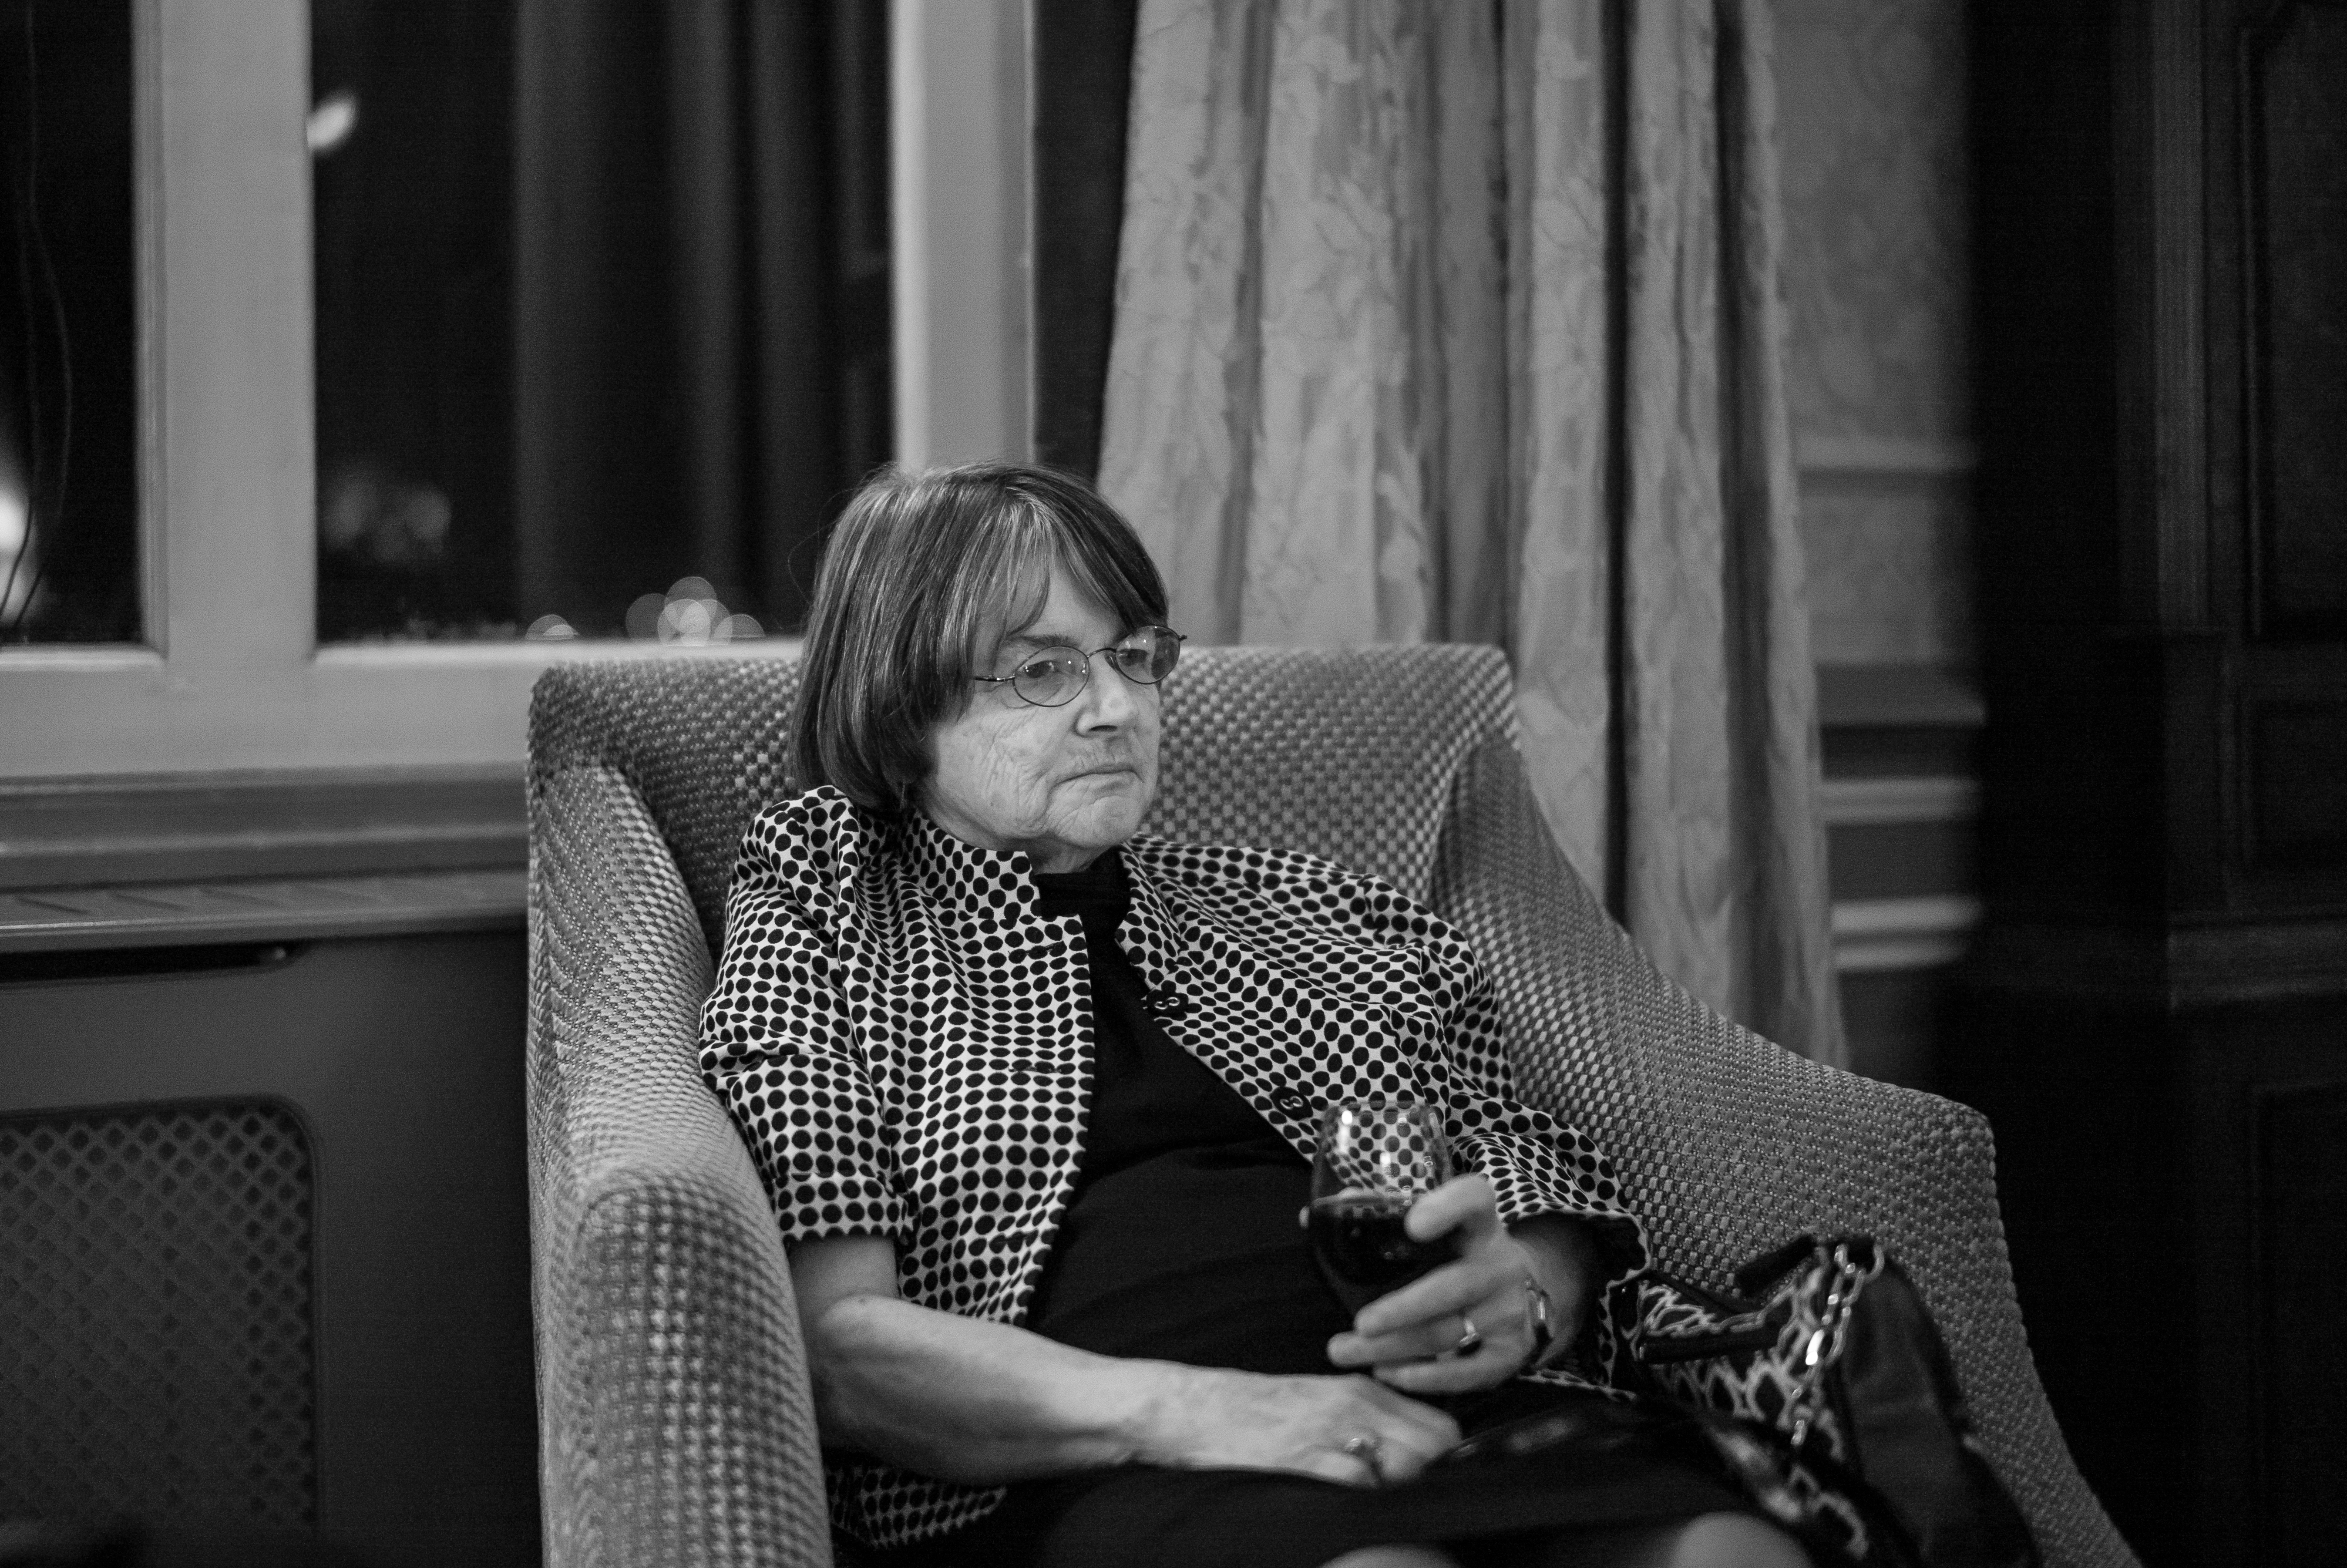
person, light, black and white, white, night, photography, village, evening, rural, portrait, community, sitting, natural, castle, black, monochrome, christmas, bw, holland, netherlands, m, dutch, photograph, 50, leica, 240, summilux, available, kasteel, gelderland, chateaux, brummen, relais, englenburg, interaction, monochrome photography, portrait photography, film noir, human positions